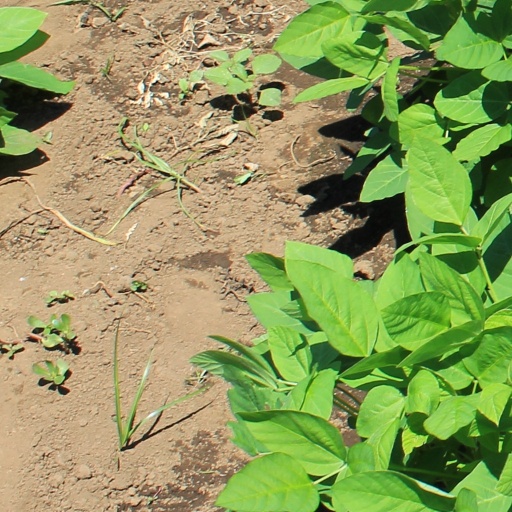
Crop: soybean